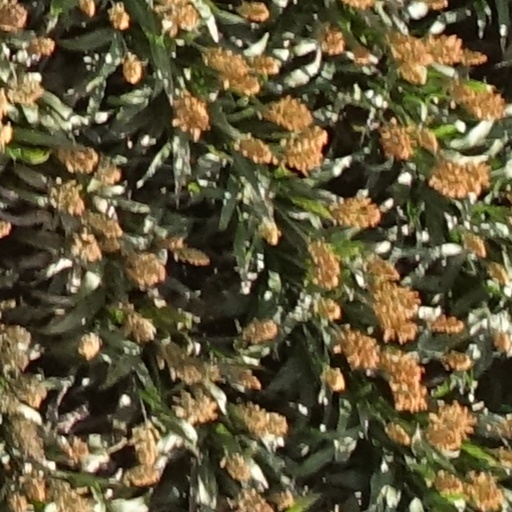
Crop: sorghum